Volhynian dialect

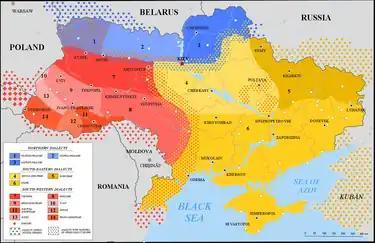
Map of Ukrainian dialects: Volhynian dialect is marked with no. 7.

The territory where Volhynian dialect is spoken borders Western Polesian and Central Polesian dialect in the north, Middle Dnieper dialect in the east and Upper Dniestrian and Podolian dialect in the south. Its spread in the west is generally limited by the Ukrainian-Polish border.